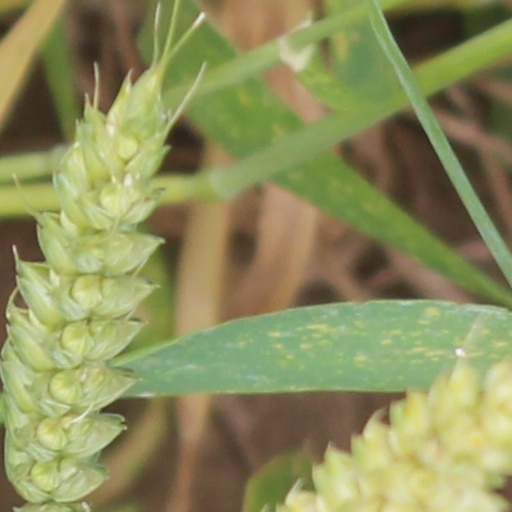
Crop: wheat